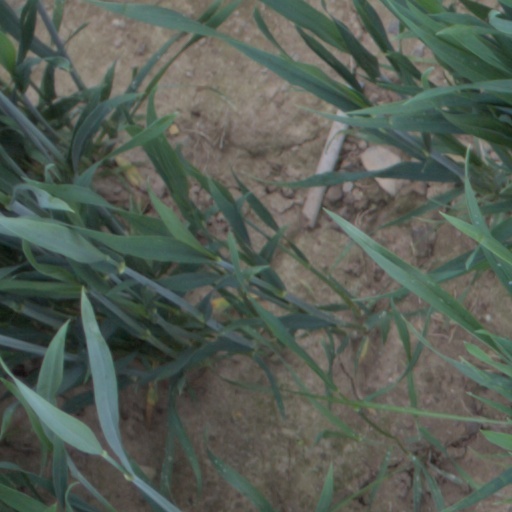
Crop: wheat